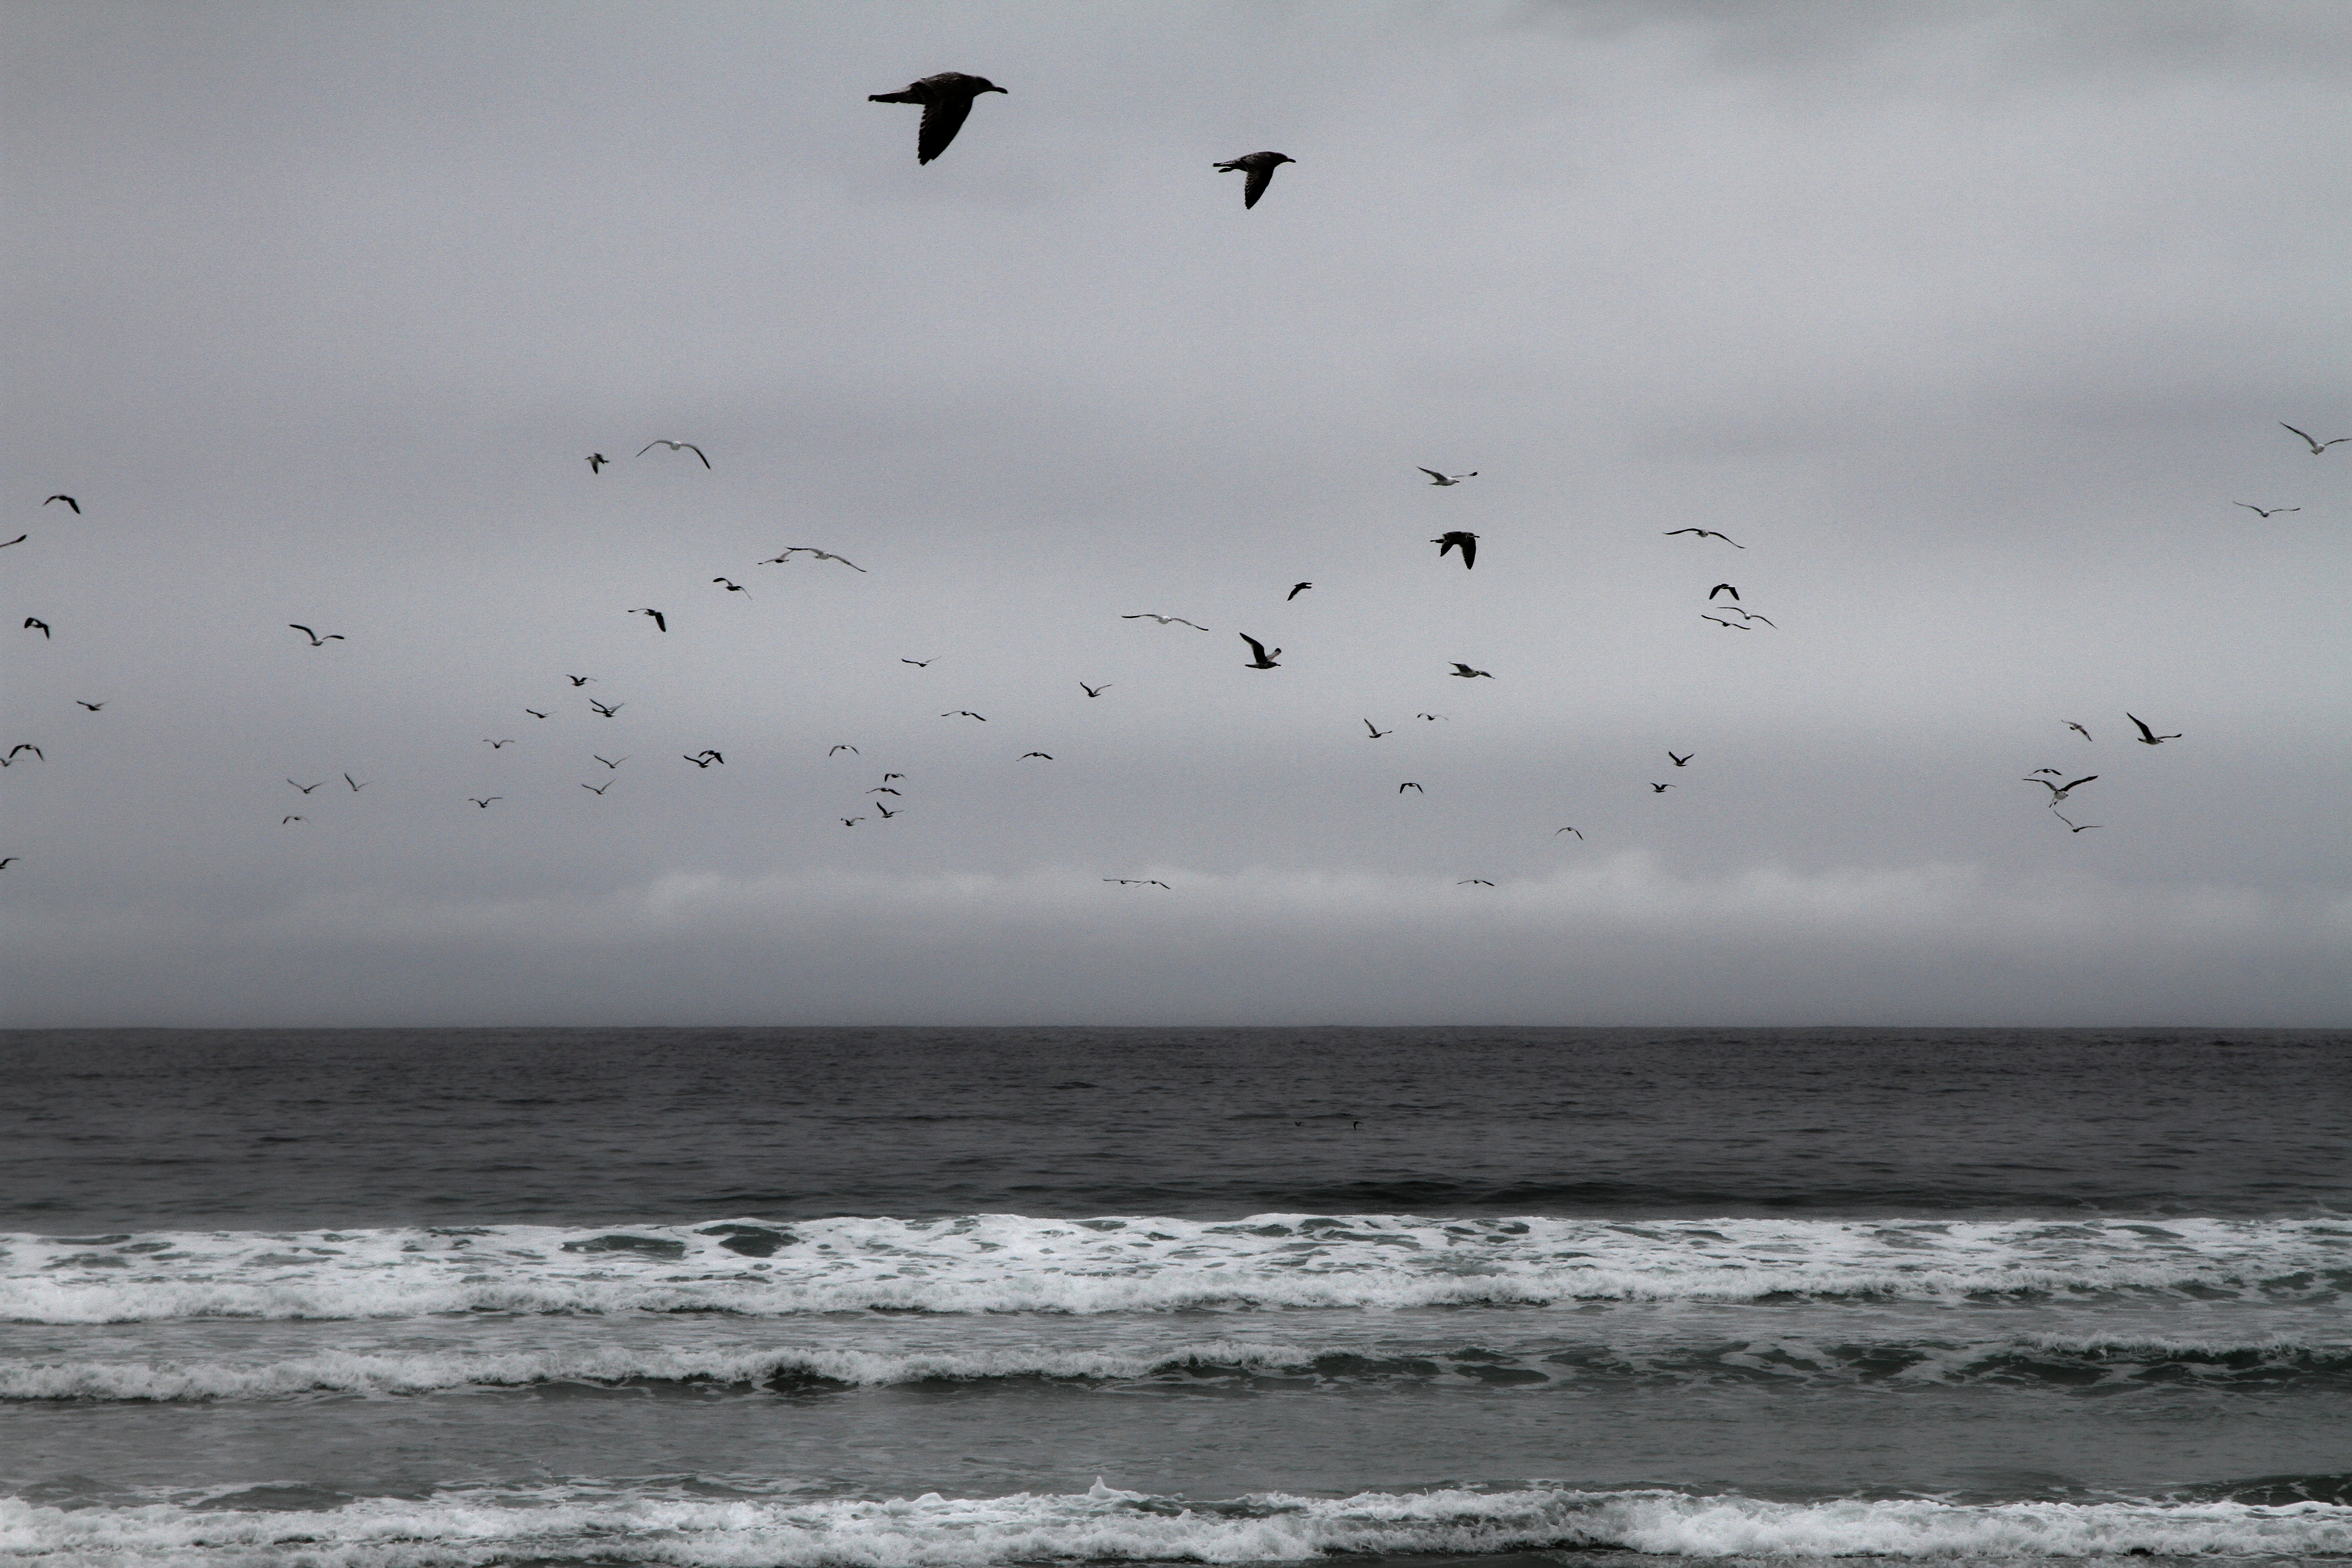
beach, sea, coast, ocean, horizon, bird, cloud, sky, shore, wave, wind, seabird, flock, gull, bird migration, charadriiformes, wind wave, animal migration